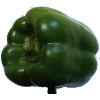
Label: Pepper Green 1